Outfront Media

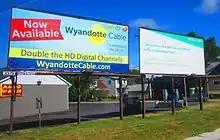
Outfront Media billboards in Wyandotte, Michigan, advertising Wyandotte Municipal Services's cable television service and Citizens Bank

TDI (Transportation Displays Incorporated) was the first predecessor company for transit advertising, publishing advertising for passenger railroad timetables and displays in railroad terminals. TDI was first incorporated in 1938. TDI was sold to IT&T in the early 1970s and then to the Winston Network in the early 1980s, it was later renamed TDI in 1989 led by Bill Apfelbaum. In 1996 the company was sold to Infinity Broadcasting. The transit business and the billboard business merged in 2001 under the name Viacom Outdoor.